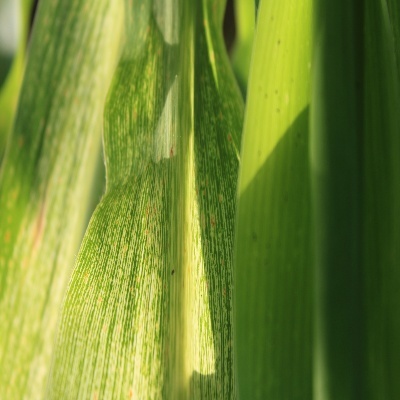
Label: Corn_(Maize)___Maize_Streak_Virus